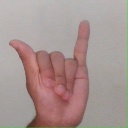
अक्षर: य